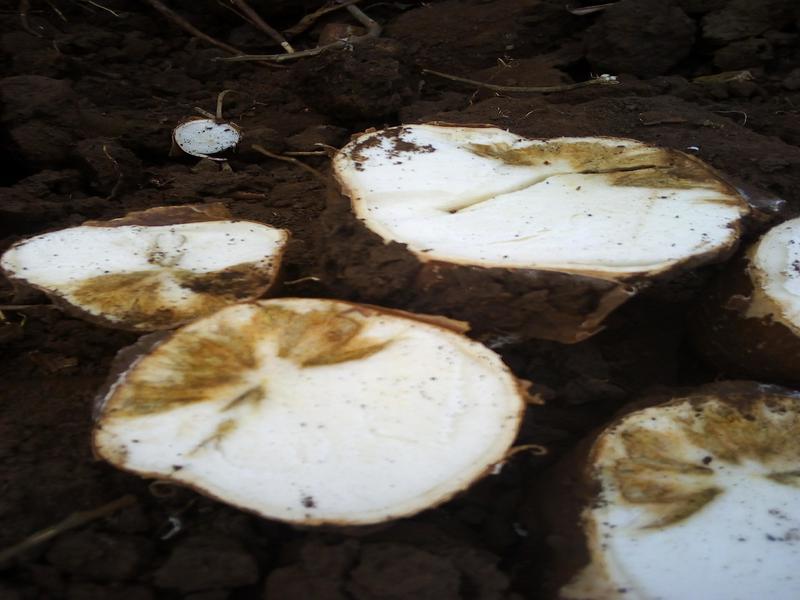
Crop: cassava
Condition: brown_streak_disease